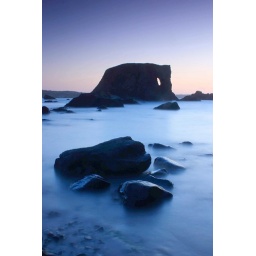
This is elephant rock at the end of White Park Bay near Ballintoy.